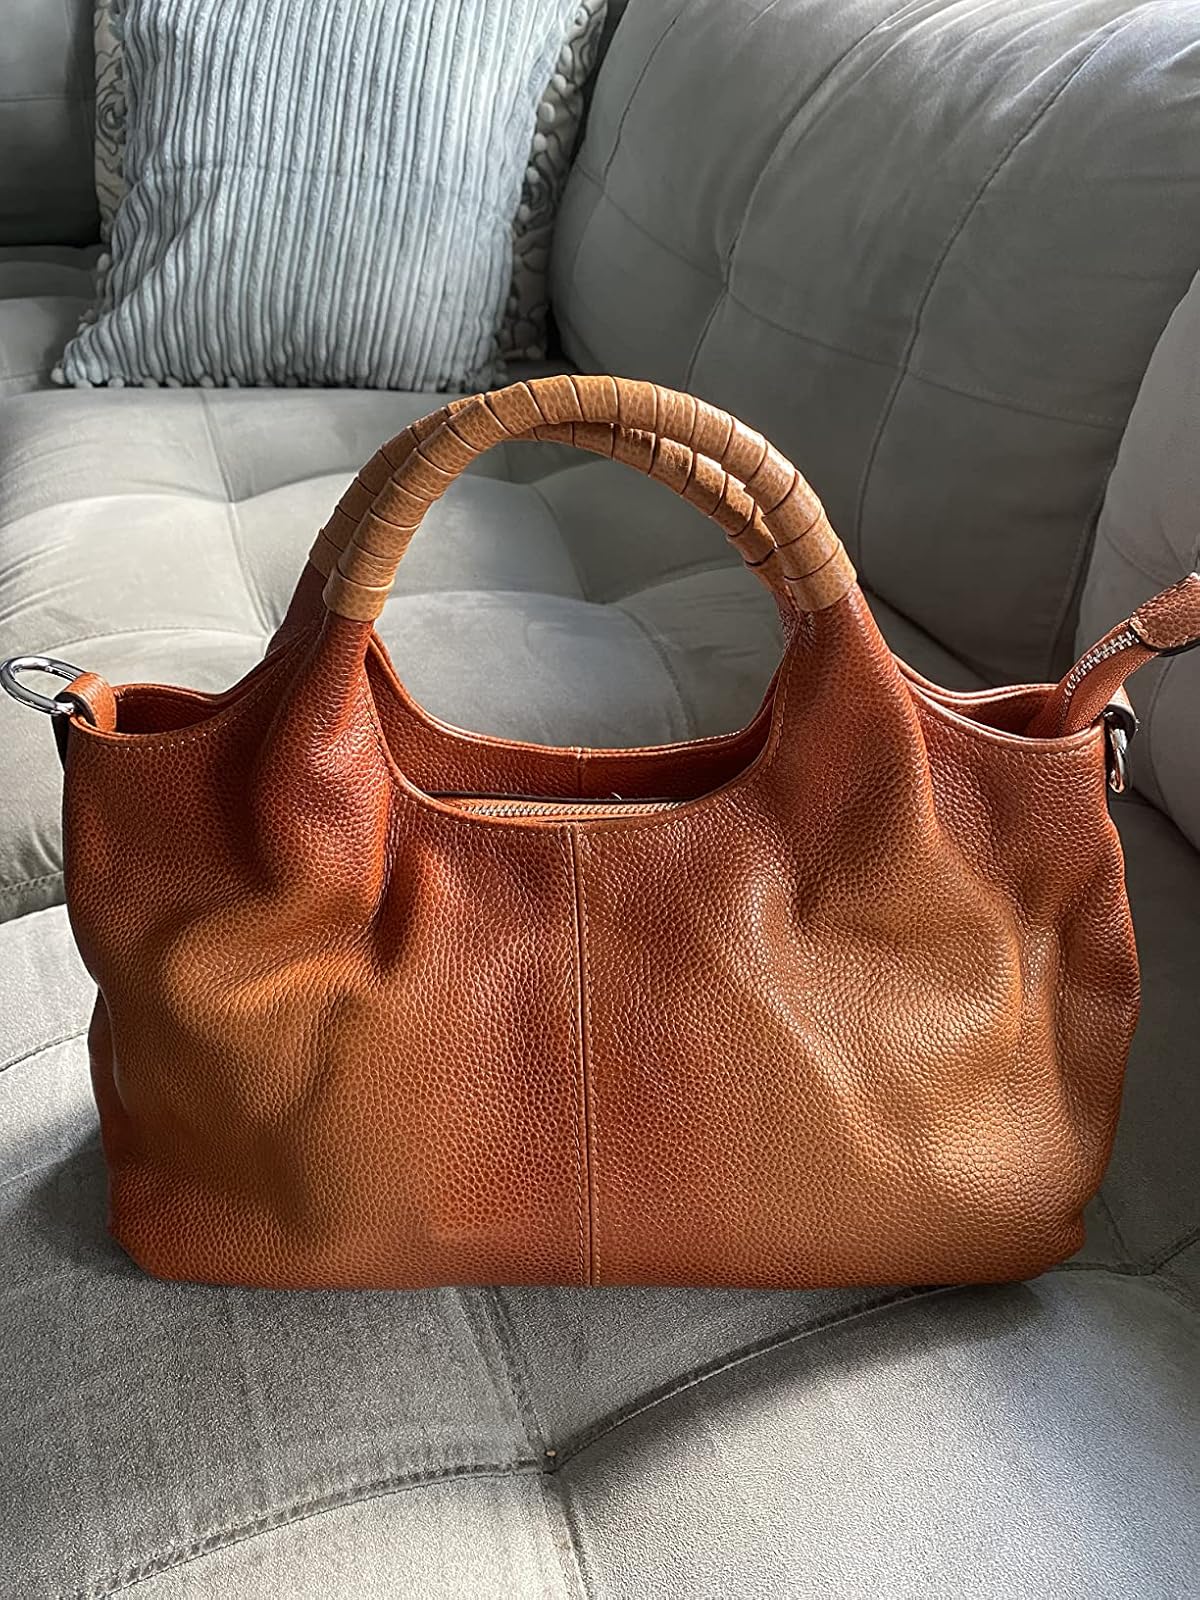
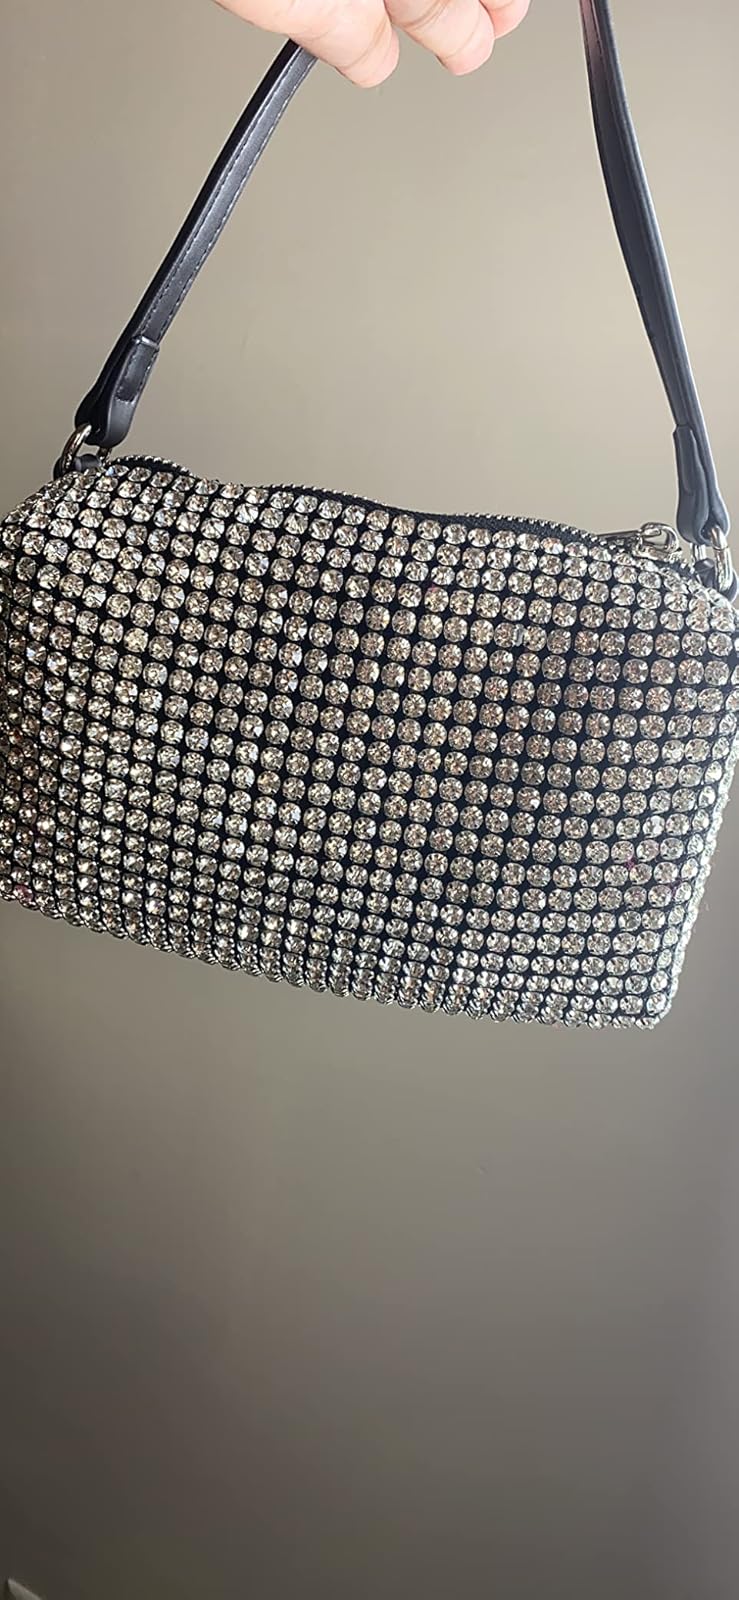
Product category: accessories_handbag
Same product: no